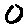
Label: 0